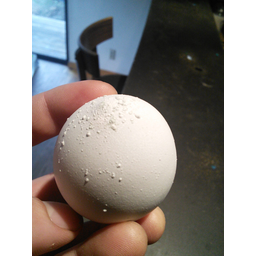
Label: eggshells